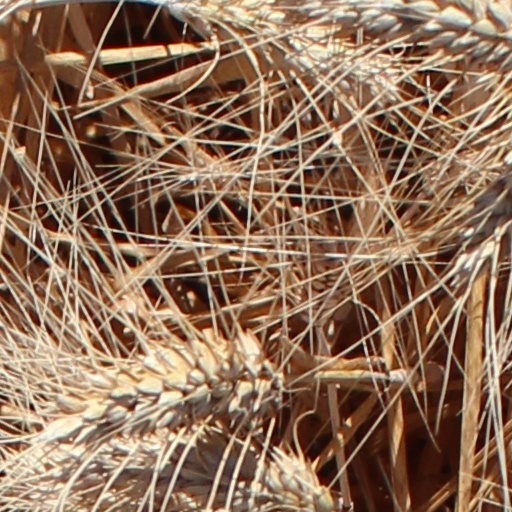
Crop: wheat